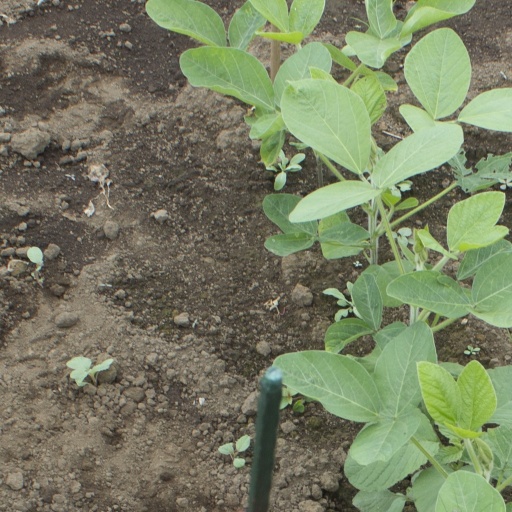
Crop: soybean